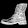
Label: Ankle boot